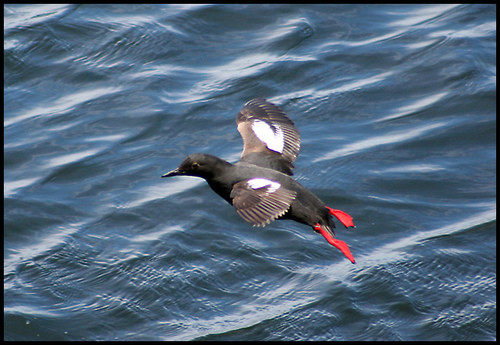
this multicolored bird has black body with a small head compared to the rest of the body.
this black bird has a long black beak, red-orange webbed feet and white on the center if it's
this bird is mostly black with white on its wing, and large flat bright red feed.
this black bird has white spots on it's wings, and a black beak.
the bird has a black crown and red webbed feet.
this bird has wings that are black and has red feet
this bird has wings that are brown and has red feet
this bird is black with white and has a long, pointy beak.
this bird has a black crown, brown primaries, and a black breast.
this bird has a black crown, brown primaries, and a black throat.
Species: Pigeon Guillemot